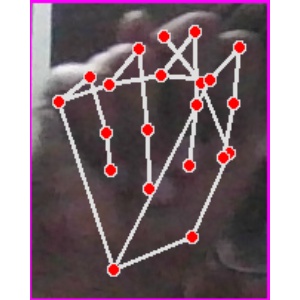
अक्षर: न